Ovingham Bridge

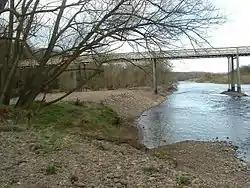
Ovingham Bridge

Ovingham Bridges are a pair of side-by-side vehicle and pedestrian bridges across the River Tyne linking Ovingham and Prudhoe in Northumberland, England. Following a lengthy refurbishment programme by Northumberland County Council, Ovingham Bridge re-opened to vehicles on 5 September 2016.